Teddy Together

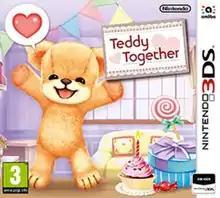
European cover art

Teddy Together is a life simulator video game developed by Arika for the Nintendo 3DS handheld video game console. The game is a localized version of a 2013 Japanese game called Kuma-Tomo. The game was released in Europe on July 1, 2016, and Australia and New Zealand on July 2. While the Japanese release was published by Bandai Namco Games, under the Namco label, the English language release was published by Nintendo. The game is based around the player taking care of a teddy bear. The game was praised for being a good game for younger audiences, although some Western critics found the bear's overly cheery appearance to be off-putting.